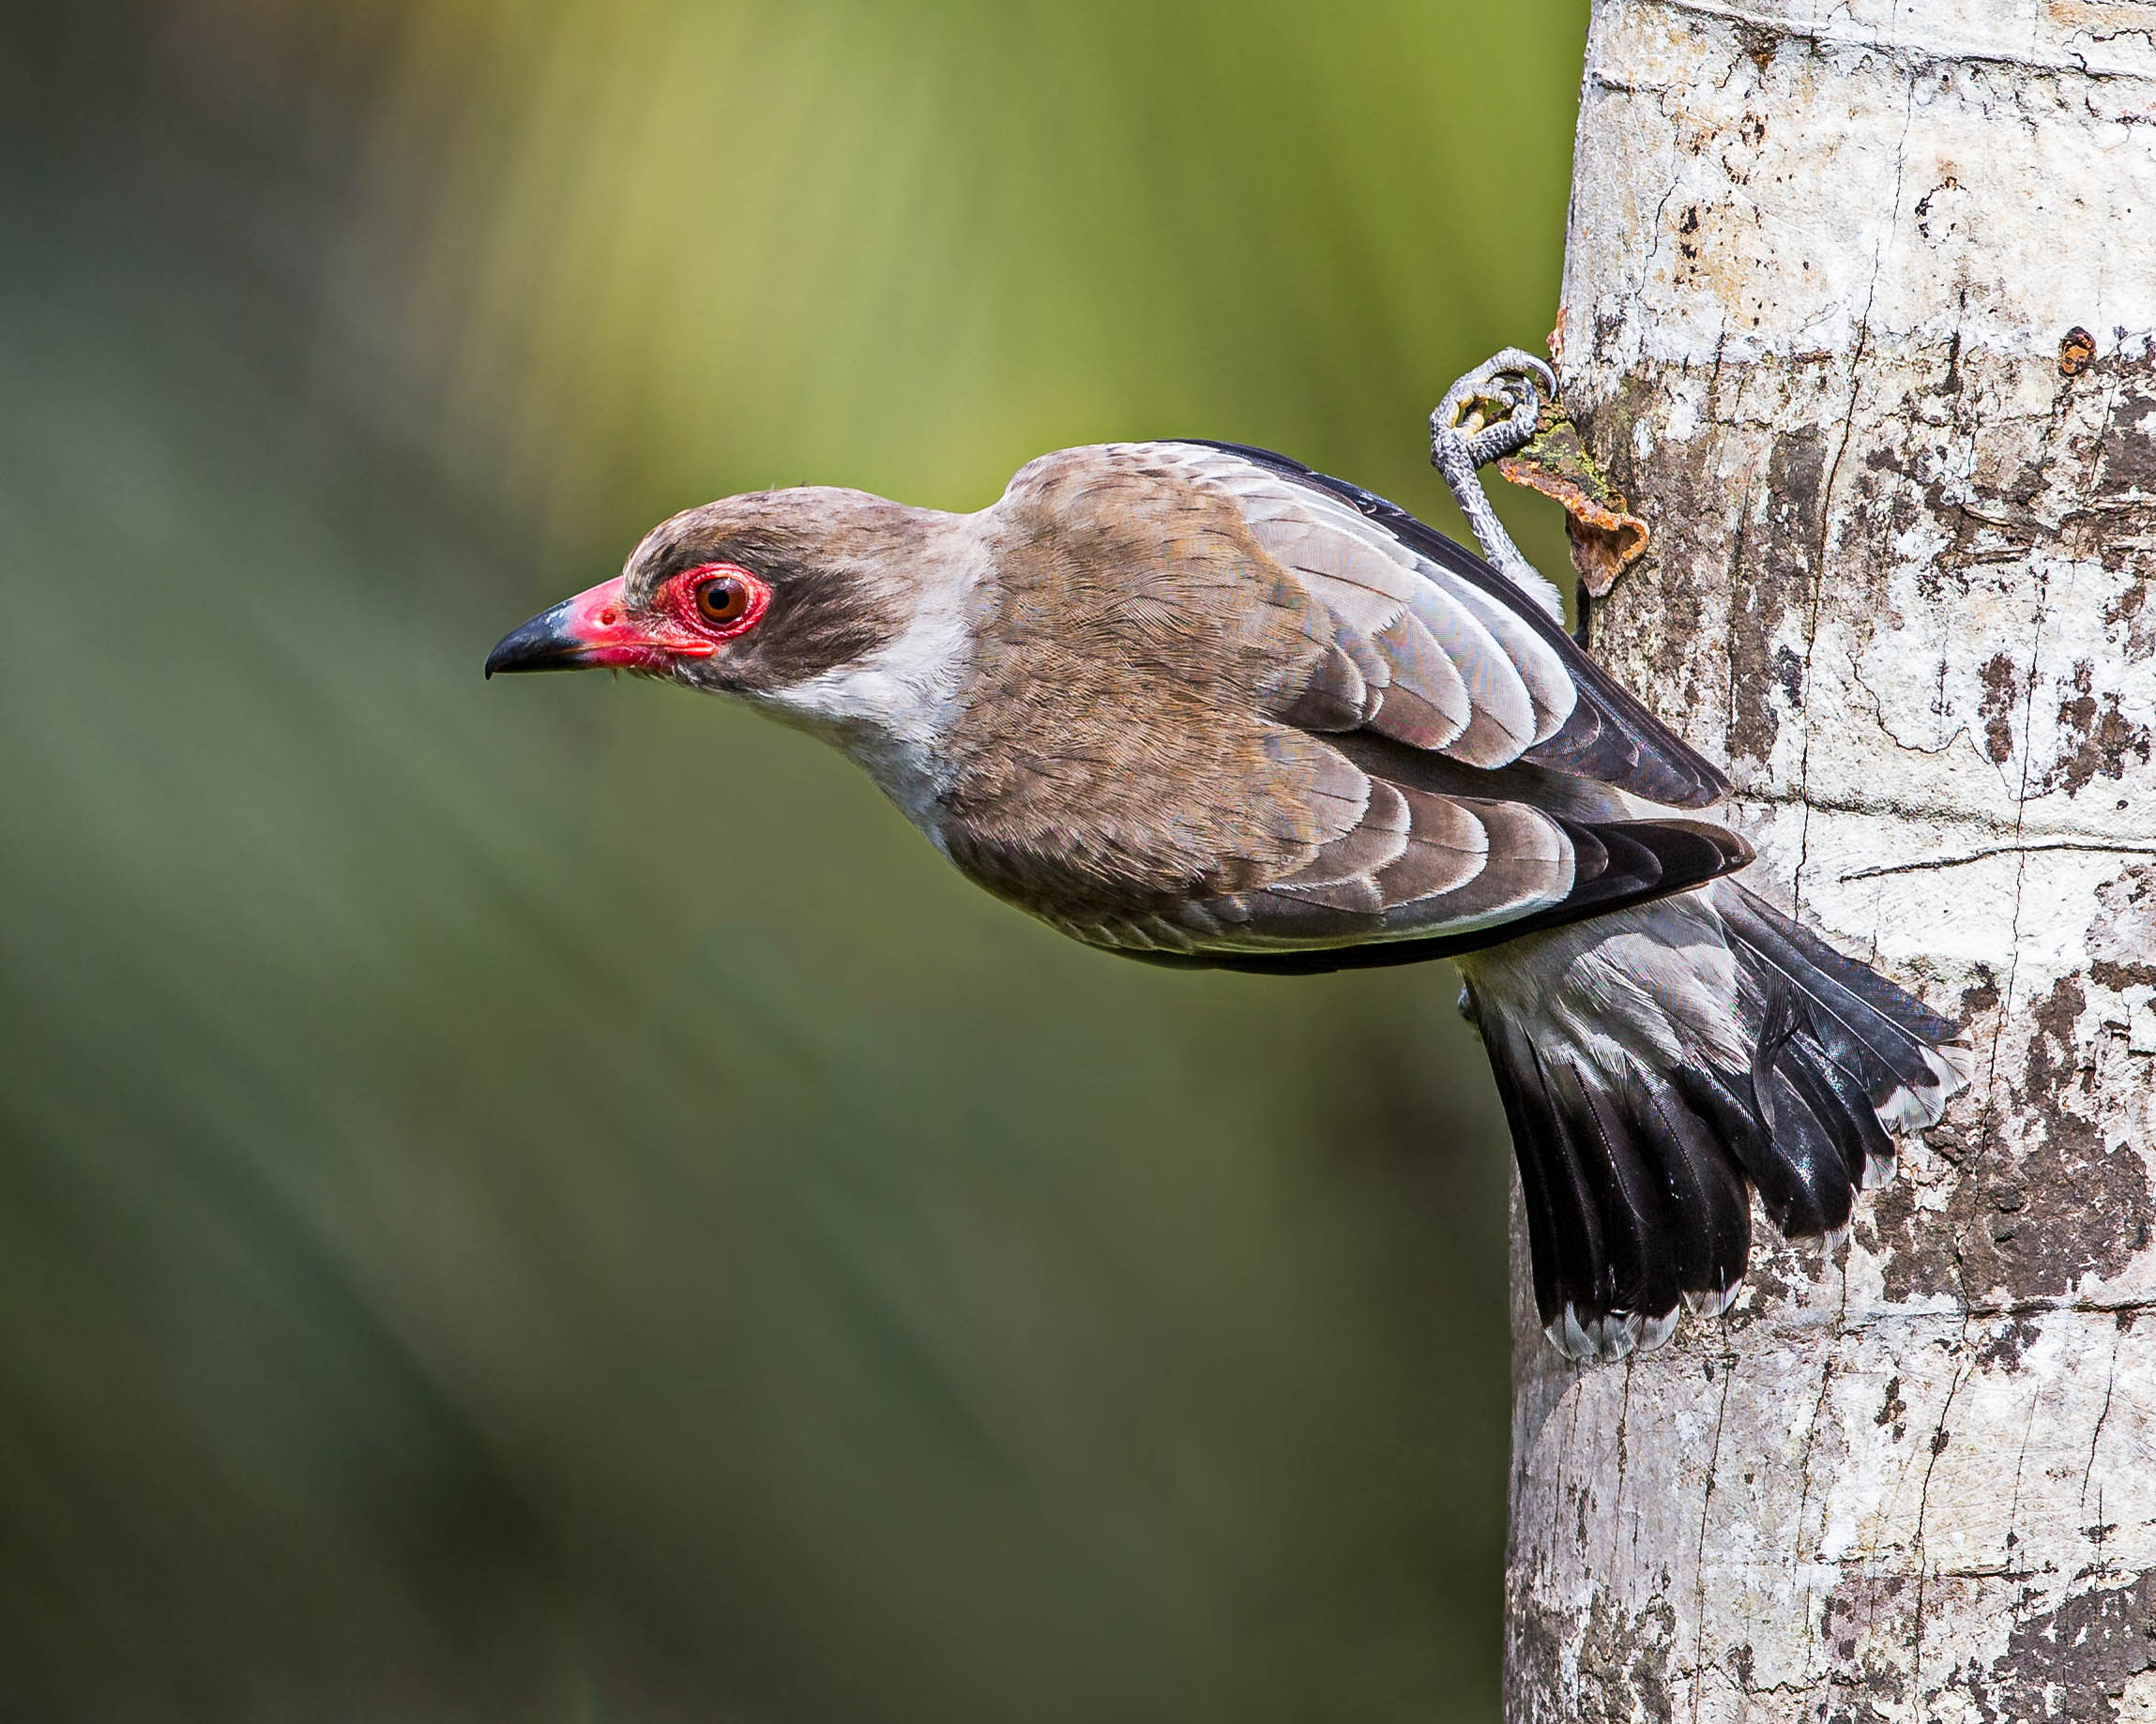
nature, bird, wing, wildlife, beak, fauna, close up, vertebrate, andymorffew, morffew, naturethroughthelens, eiap, costarica, maskedtityra, perching bird